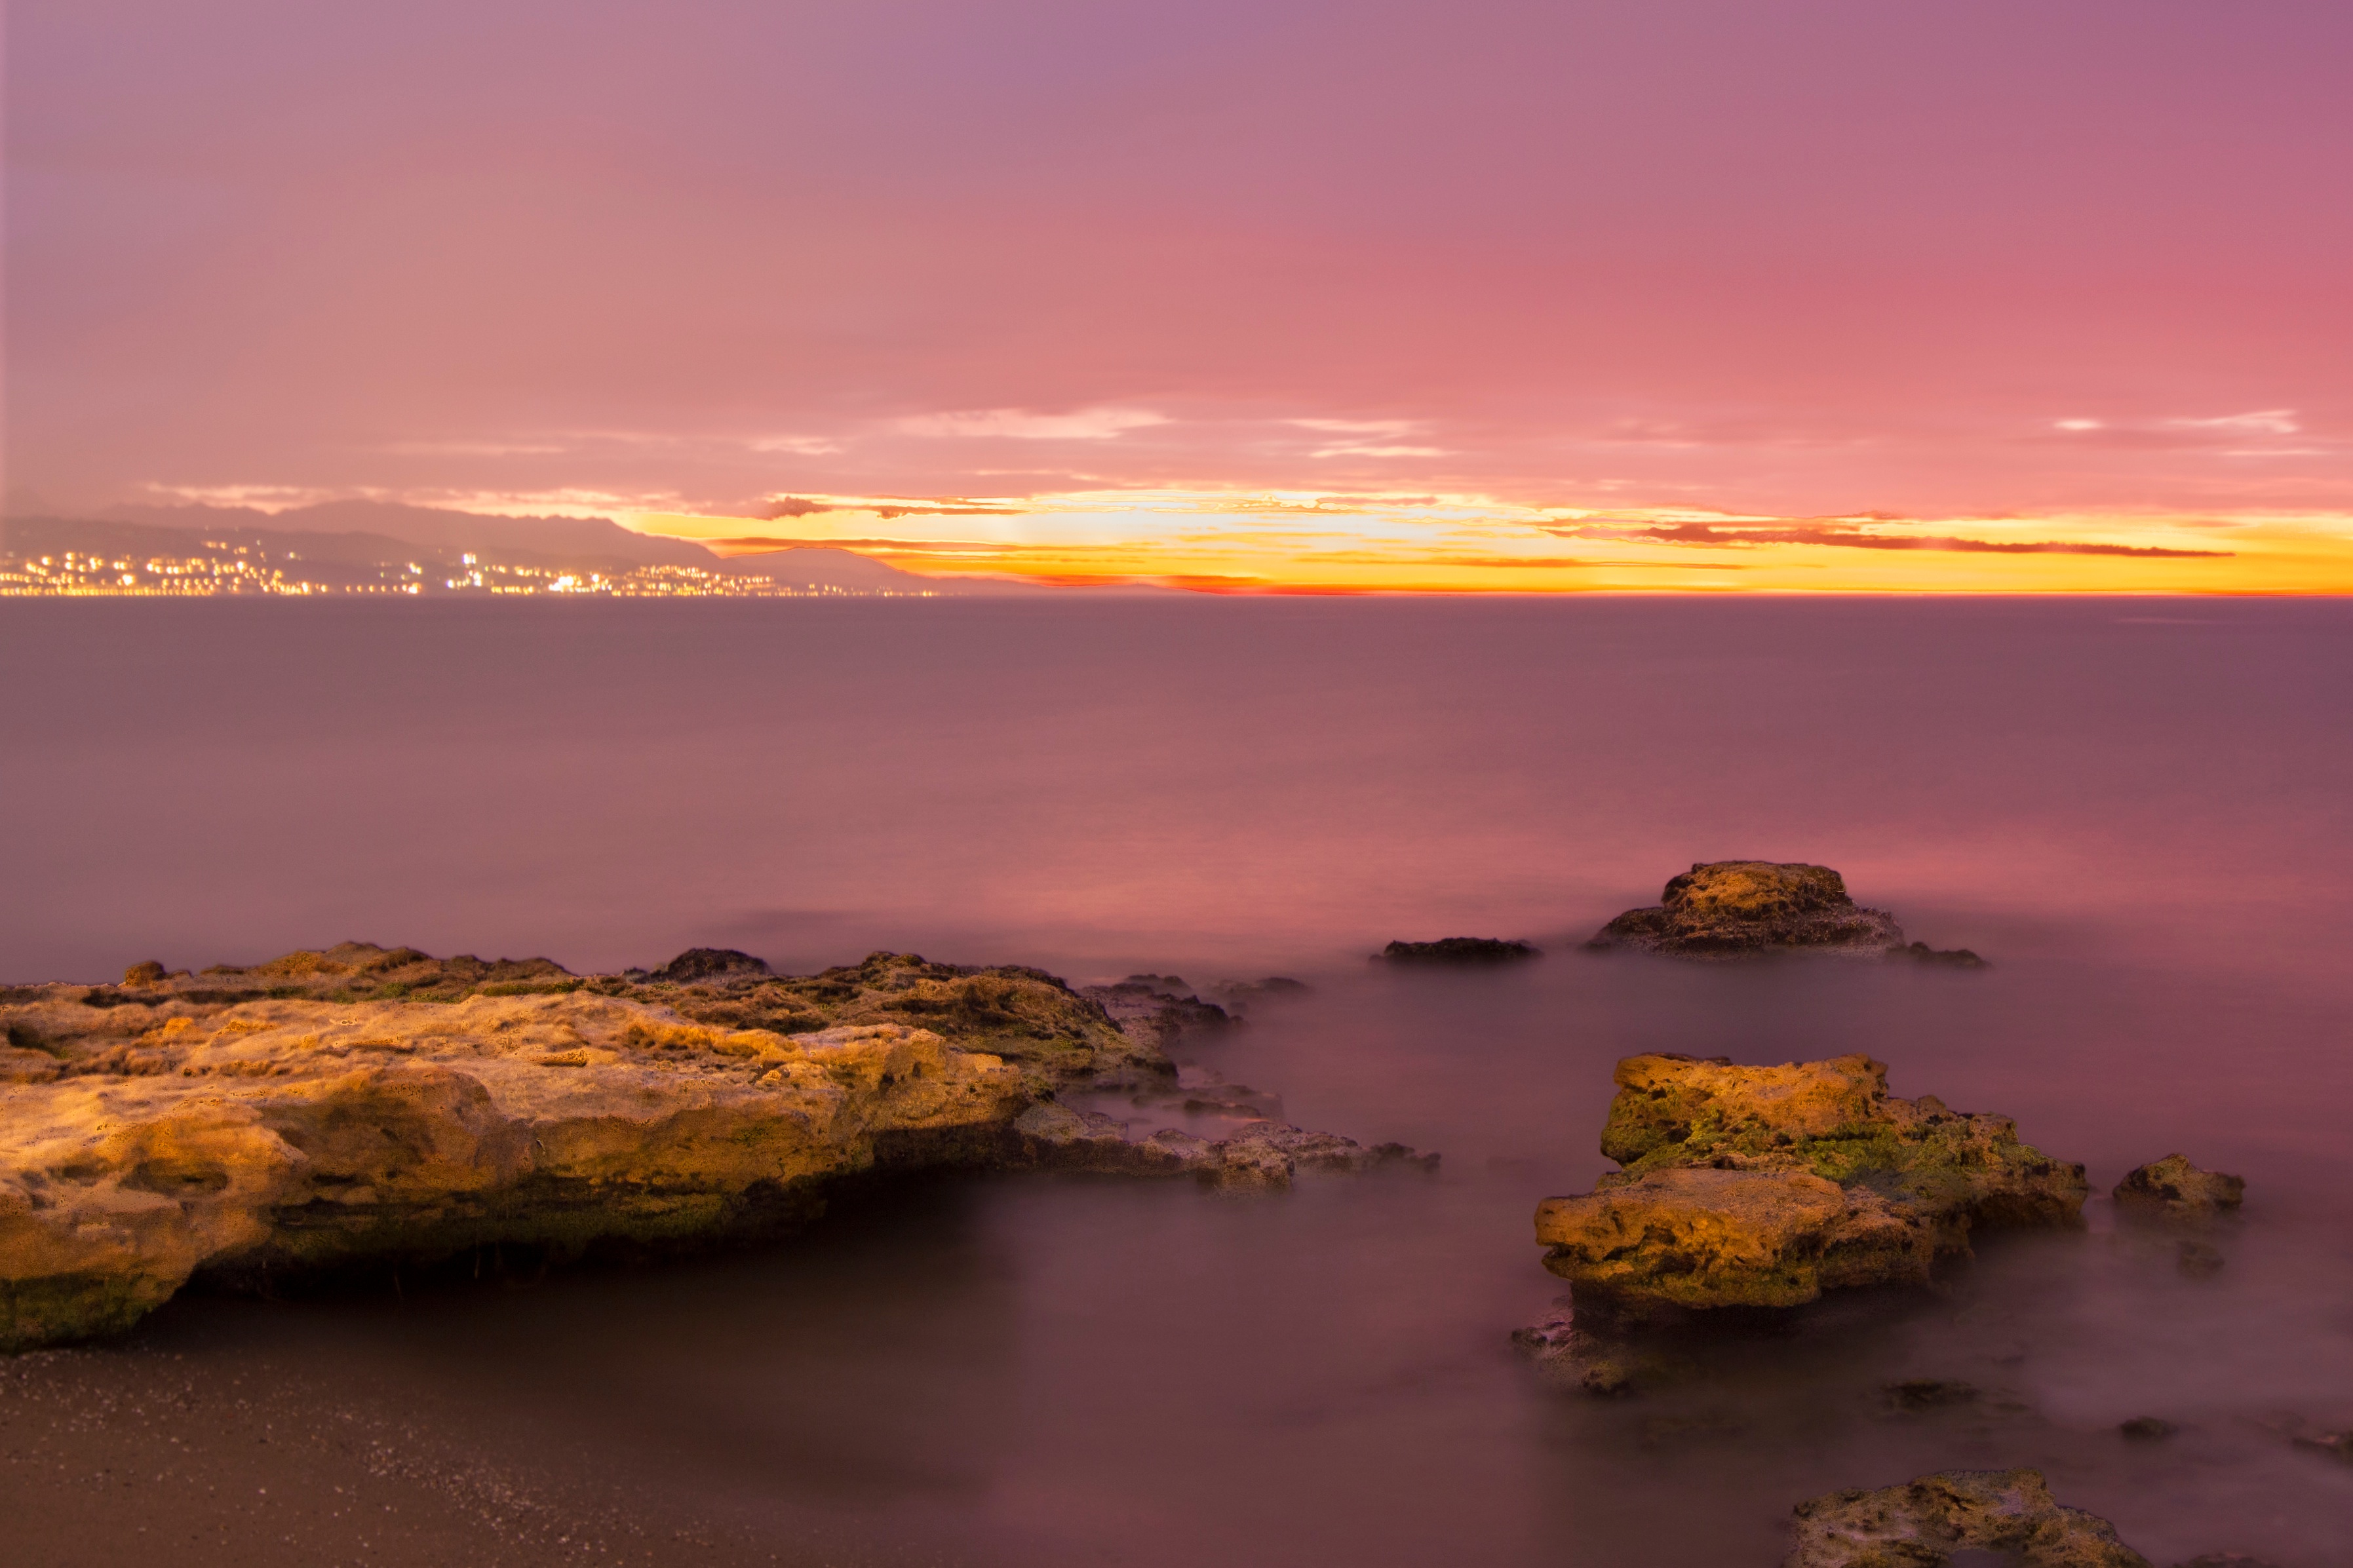
beach, sea, coast, rock, ocean, horizon, sunrise, sunset, morning, shore, dawn, dusk, evening, reflection, bay, loch, afterglow